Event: Nepal Earthquake
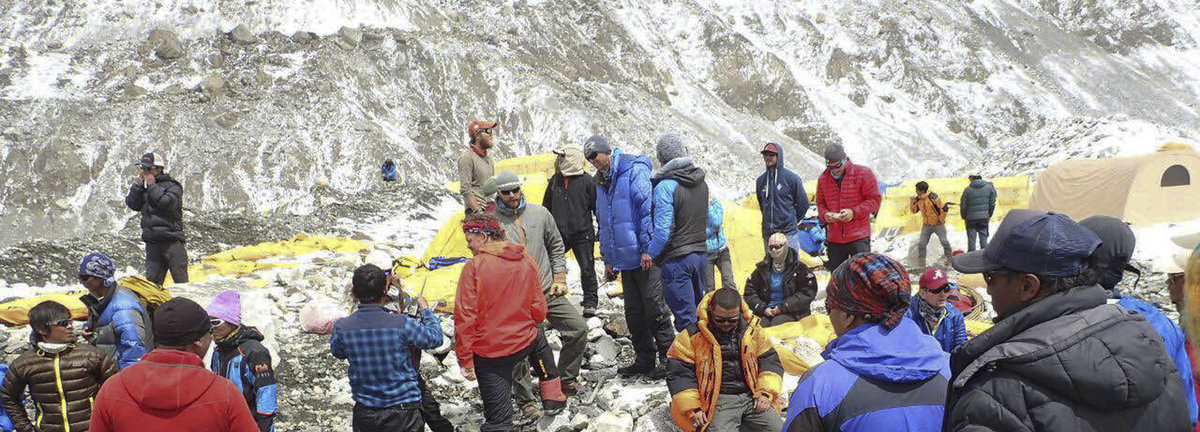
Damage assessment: no_damage